Defence Science and Technology Laboratory

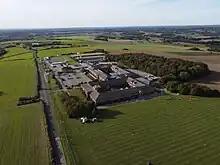
Portsdown West

Dstl carries out a broad range of work from high-level analysis to support Ministry of Defence policy and procurement decisions, to technical research in defence areas such as biomedical science and electronics, alongside operational work such as forensic analysis of explosives and providing paid volunteer scientists to Iraq and Afghanistan to provide rapid scientific advice to British forces. It has done work for around 40 government departments and agencies including the Home Office and Department for Transport. It undertakes research with both industry and academia to achieve its role.